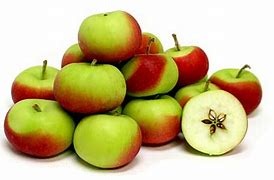
Label: apple